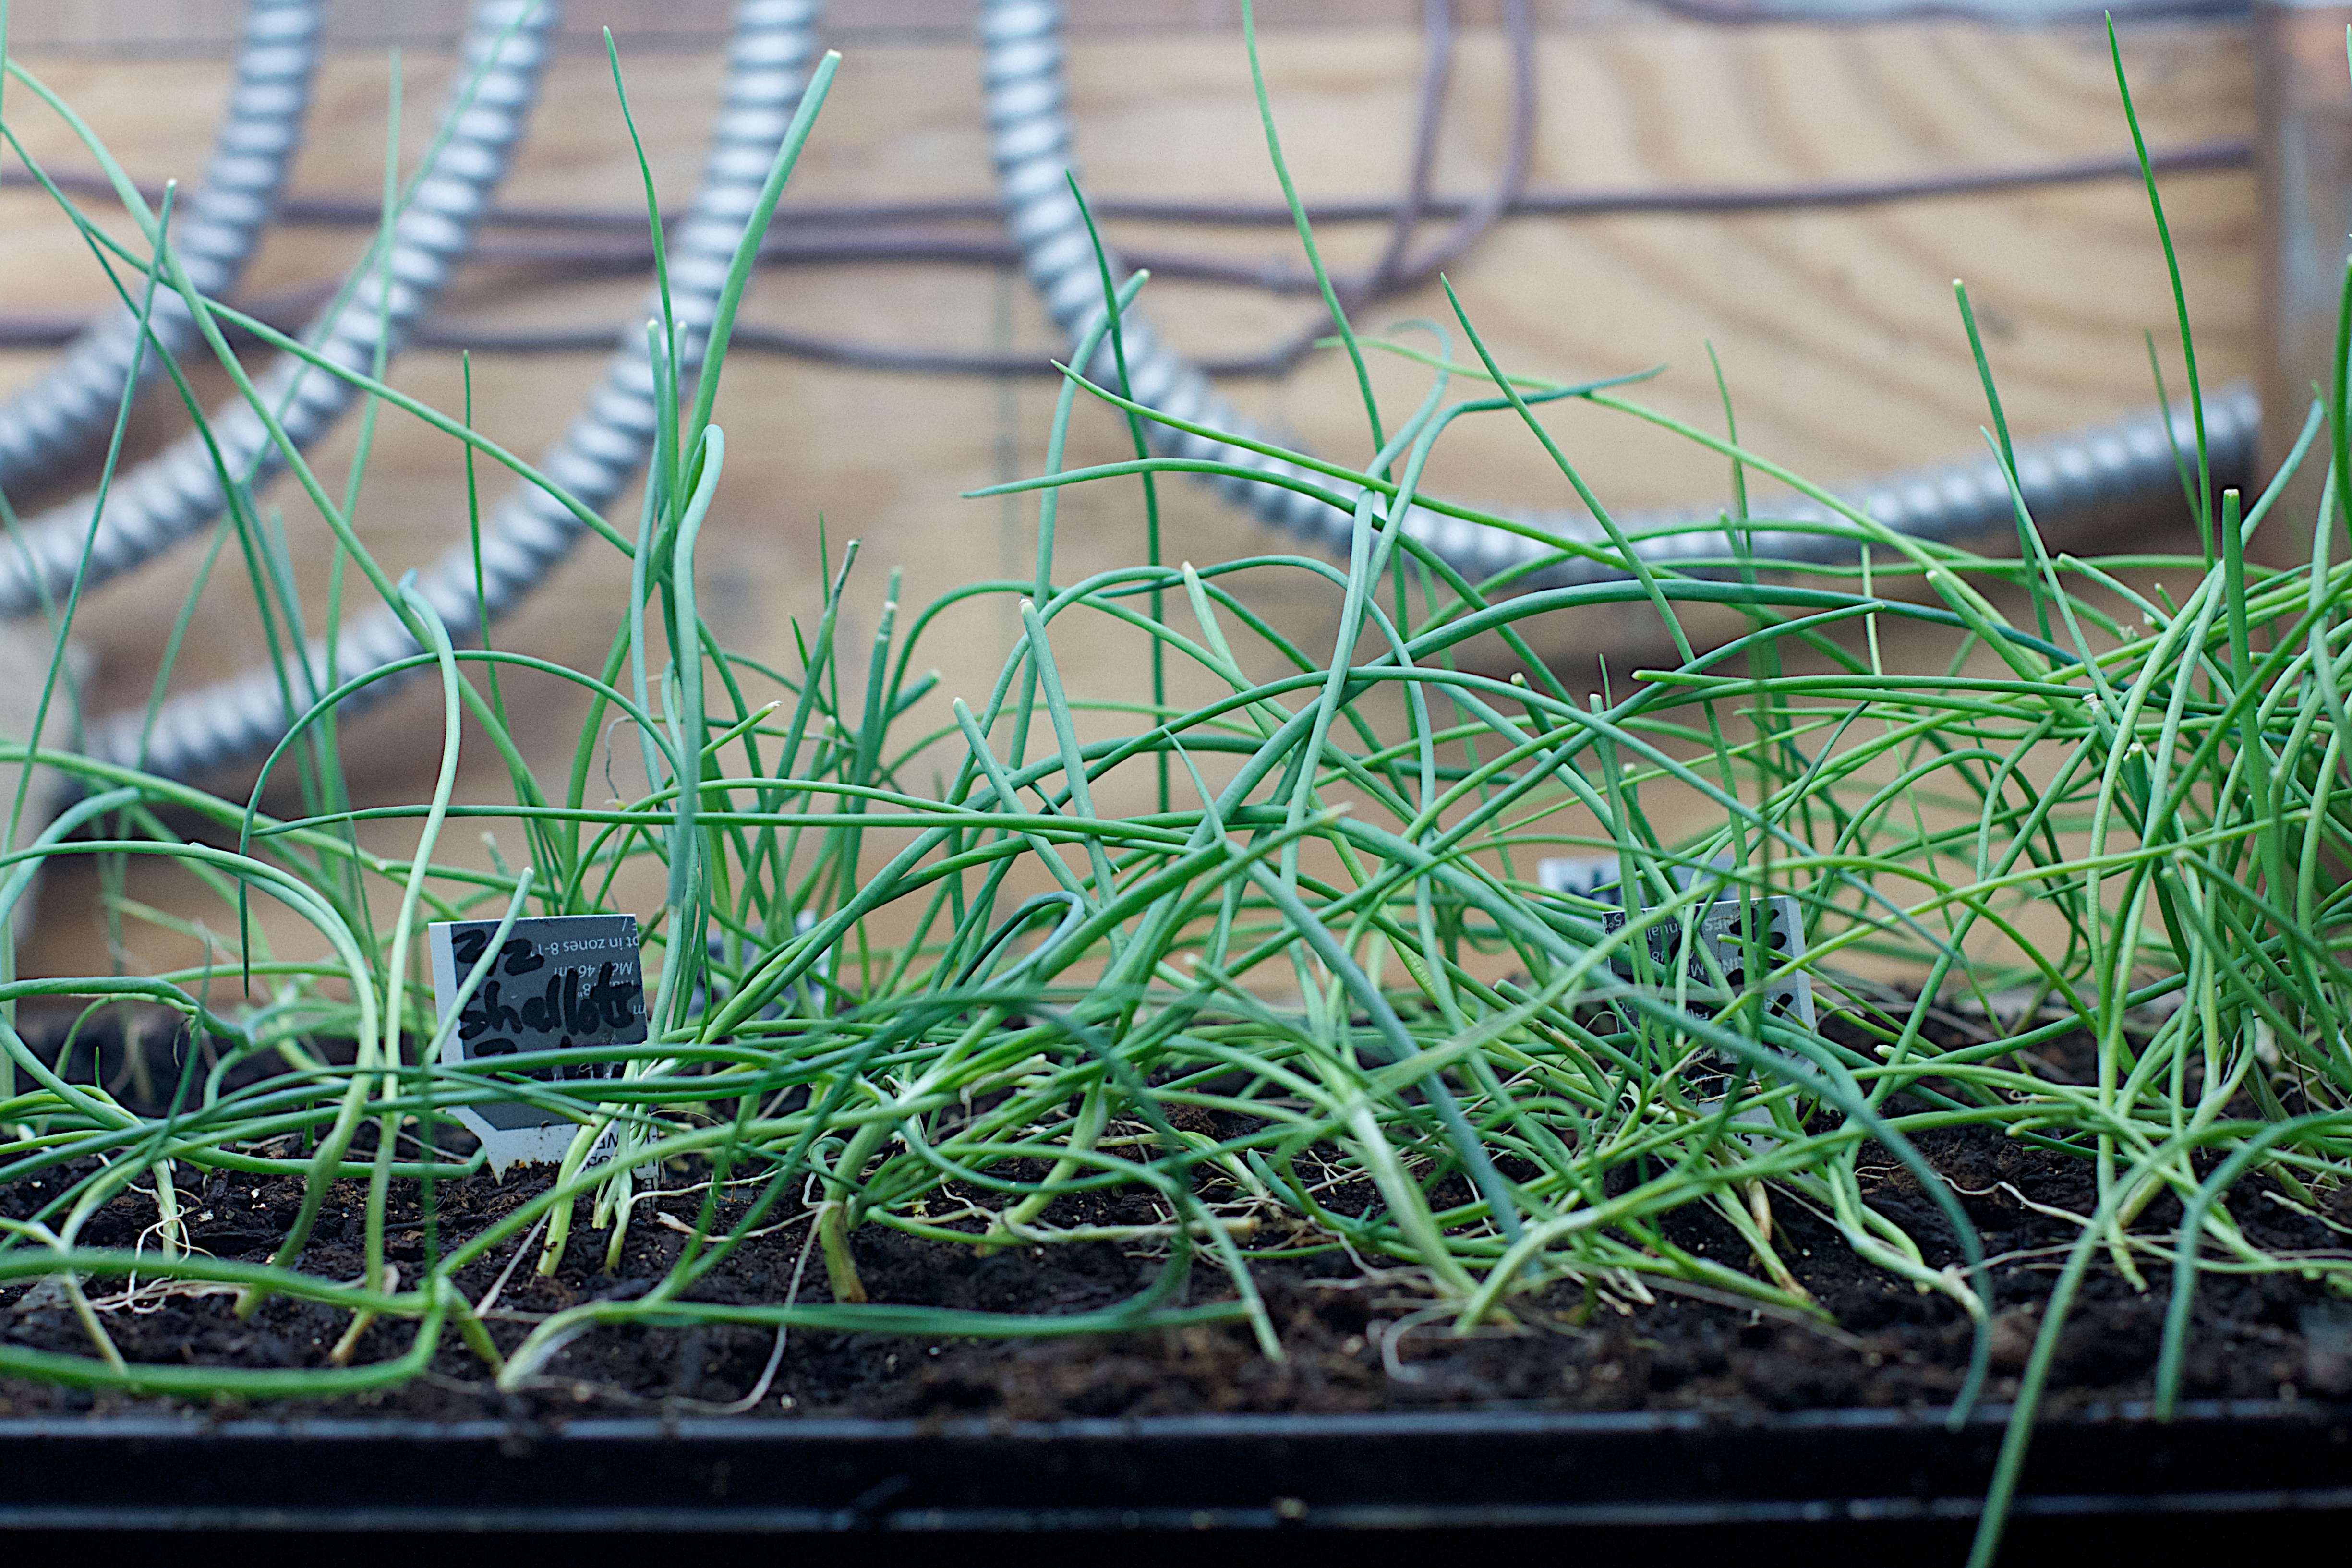
grass, branch, plant, lawn, leaf, flower, green, herb, soil, botany, garden, flora, grass family